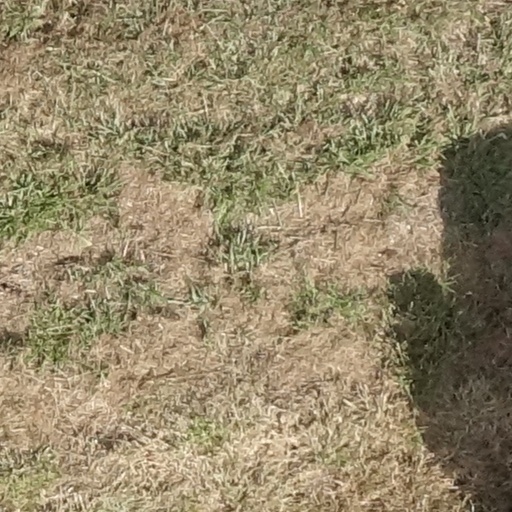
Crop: sorghum